Tambov Cathedral

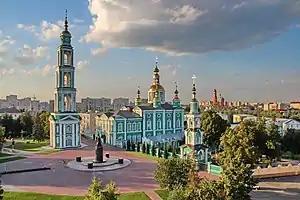
The cathedral compound in 2015

The Cathedral of the Saviour's Transfiguration is the main church of Tambov, Russia. It has been the seat of the Tambov Eparchy of the Russian Orthodox Church almost since its inception.